Ringlestone Inn

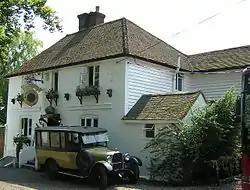

The Ringlestone Inn is an historic public house and restaurant, located in the Ringlestone hamlet near the village of Wormshill in Kent, England. Dating back to the reign of Henry VIII (1509–1547) the current Grade II listed building was constructed in 1533 and retains its original brick and flint walls and oak beams. The interior is unchanged since around 1732 and includes tables crafted from the timbers of an 18th-century Thames barge. An inscription on an ancient oak sideboard formerly found at the property reads: "A Ryghte Joyouse and welcome greetynge too ye all", it is now located at Knole as it is inscribed with the names John Tufton, Earl of Thanet and Margaret Sackville (his wife) of Knole.